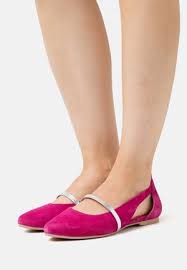
Label: Ballet Flat